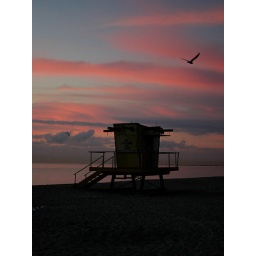
Awesome red sky as the sun rises over South Beach, Miami